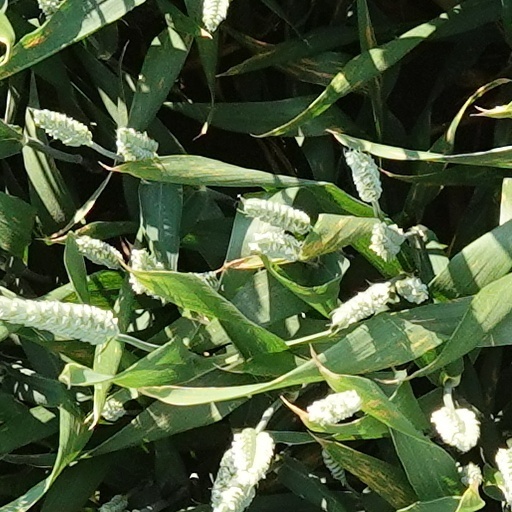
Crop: wheat